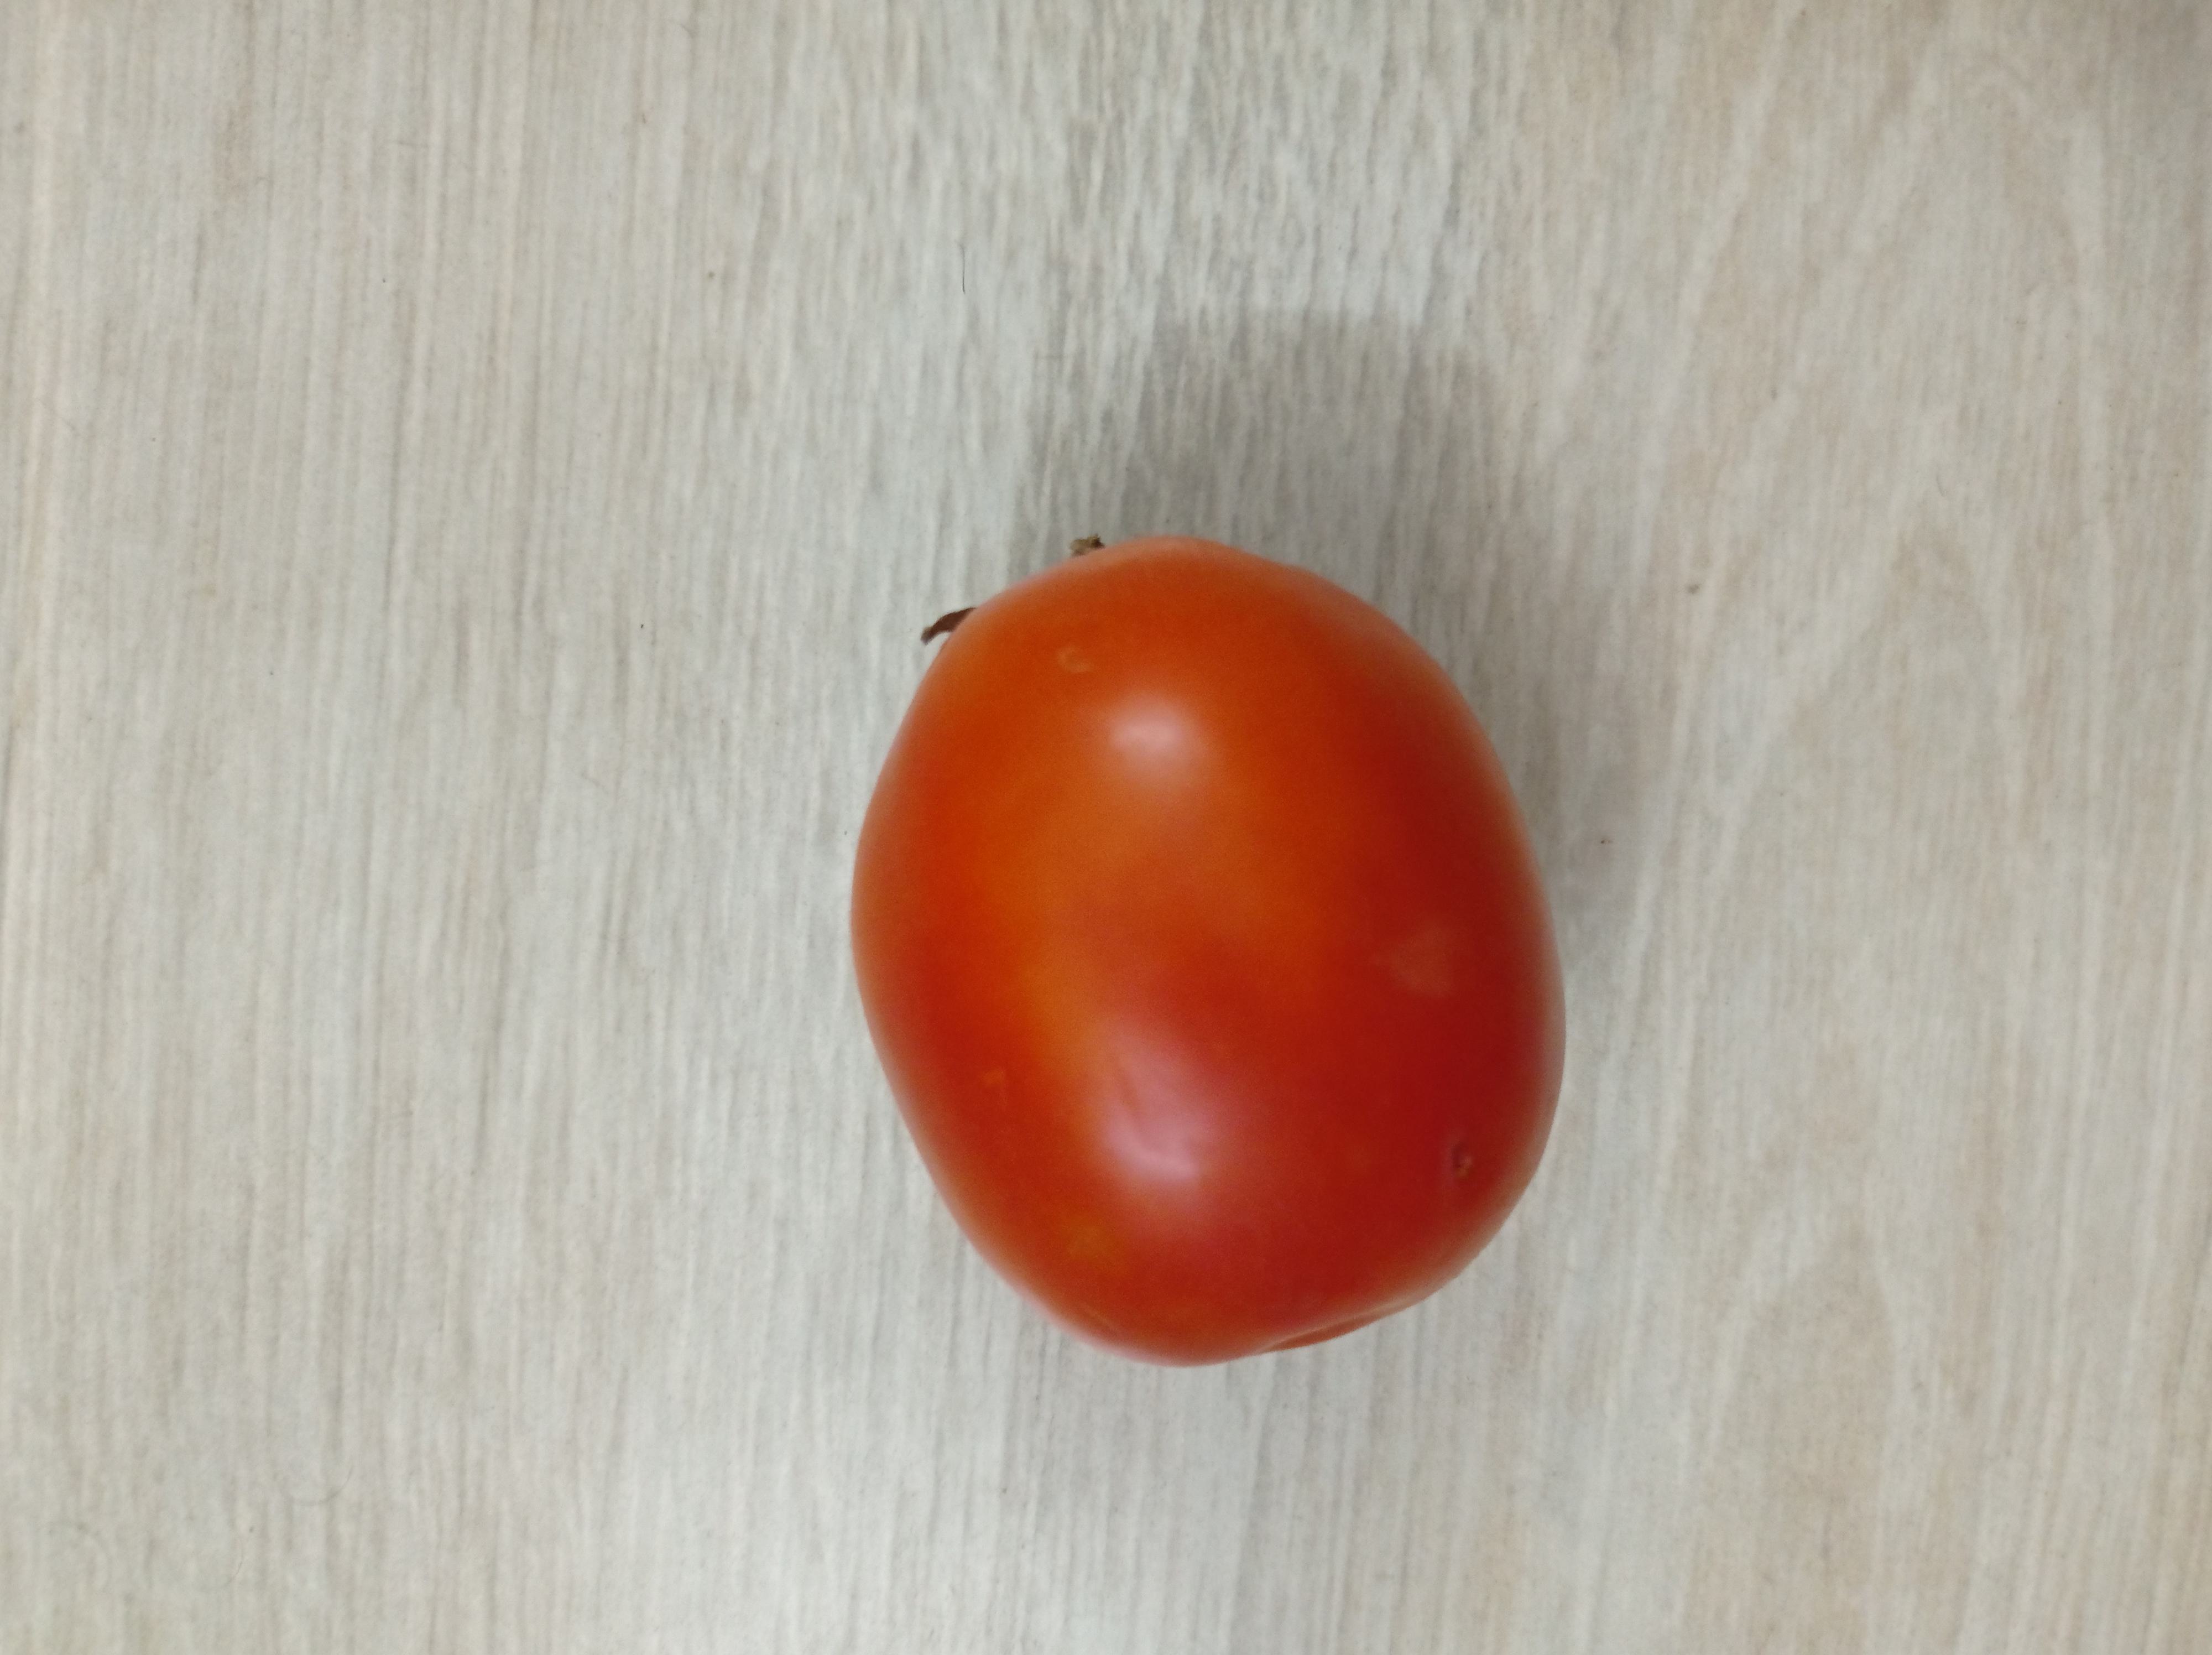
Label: Fresh